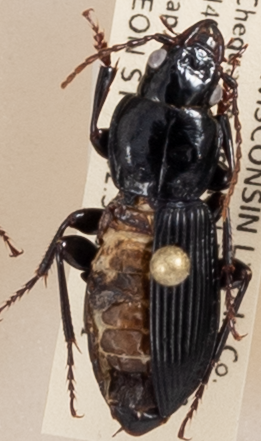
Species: Pterostichus novus
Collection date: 2018-08-21
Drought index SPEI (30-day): -0.864
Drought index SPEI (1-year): -0.46
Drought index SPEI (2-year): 1.186